Serpentine Wildlife Management Area

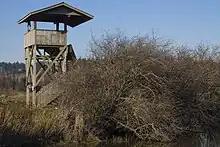
One of three lookout towers over the Serpentine Wildlife Management Area

The American bittern, for instance, is noted as a species of concern as they are vulnerable to human-caused disturbances, hence why they are on the Blue List in British Columbia. This location is vital for many migratory bird species at risk like the American Bittern and the Western Sandpiper, due to the biofilm found in the mudflats. Biofilm found in intertidal sediments is an essential food for birds and invertebrates, and due to climate-change is becoming a scarce commodity. Shorebird populations trends are lower when the Fraser River is high, due to variability in biofilm quantity when salinity during the spring freshet is altered.